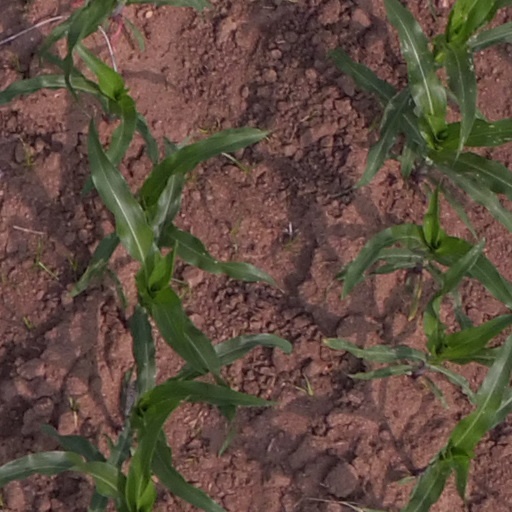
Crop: maize; corn